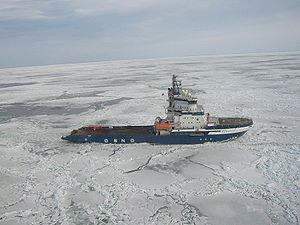
Arctia Oy est une société par actions appartenant à l'État finlandais.